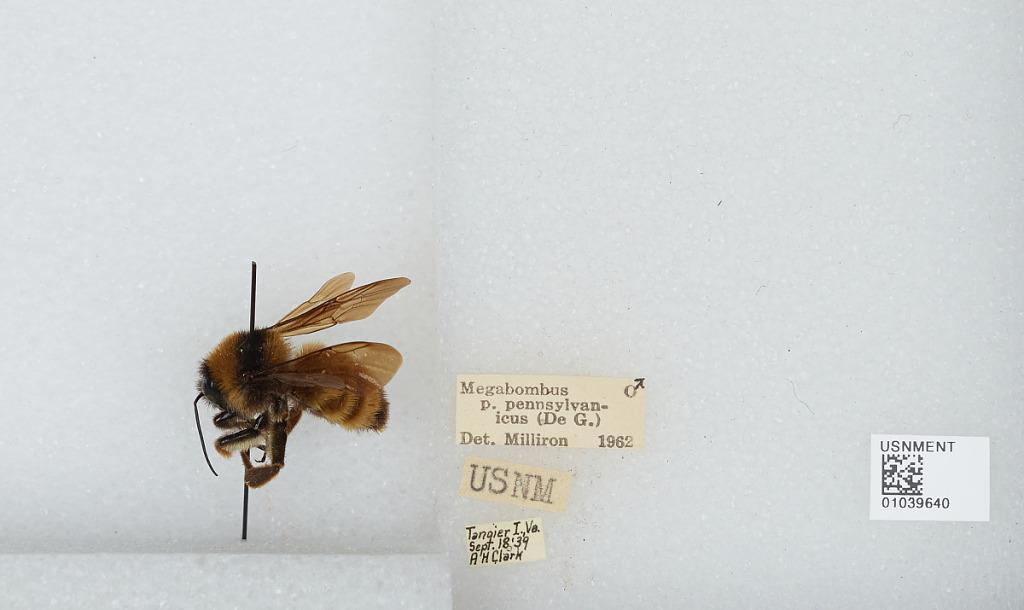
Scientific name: Bombus (Fervidobombus) pensylvanicus pensylvanicus (De Geer)
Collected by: A. Clark
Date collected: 1939-9-18
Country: United States
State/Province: Virginia
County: Accomack
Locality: Tangier Island
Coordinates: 37.8258, -75.9922
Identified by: Milliron